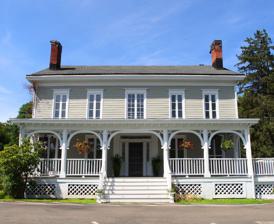
Building: The Maples (Rhinebeck, New York)
Country: United States of America
Year built: 1833
Historic house in New York, United States United States historic place The Maples U.S. National Register of Historic Places Front facade of The Maples Location in New York Show map of New York Location in United States Show map of the United States Location Rhinebeck, New York , US Nearest city Kingston Coordinates 41°56′09″N 73°54′55″W / 41.93583°N 73.91528°W / 41.93583; -73.91528 Area 1.7 acres (6,900 m 2 ) Built 1833 Architectural style Greek Revival MPS Rhinebeck Town MRA NRHP reference No. 87001092 Added to NRHP August 17, 2019 The Maples is a historic house located on 108 Montgomery Street in Rhinebeck, New York . It was built in the 1830s in the Greek Revival style . Three decades later, its exterior was remodeled, adding decoration in the picturesque mode. For decades, The Maples was used as medical offices. When the medical offices closed, the building was listed for sale, but remained empty for three years, falling into despair. In 2017, new owners purchased The Maples and began an extensive renovation, transforming the building into professional office suites. Front porch entrance In 1987, it was listed on the National Register of Historic Places . Property The Maples is located on a grassy 1.7-acre (6,900 m 2 ) lot with tall shade trees in the northern portion of the village, just across from the hospital complex. A shed is in the rear, and a stone wall runs along the front. Both are considered contributing resources to its listing on the National Register. Design The main house is a two-story, five- bay frame building on a raised fieldstone foundation . The gabled metallic roof has cornice returns and is pierced by four chimneys at the corners. The eastern (front) facade has a full-length flat-roofed veranda with cornice bracketry and scroll-sawn segmentally-arched knee braces. Small Palladian windows are located in the gable apexes on the north and south, with two quarter-round attic windows on either side. On the west is a large two-story wing that was added later. It has a gabled roof of lower pitch than the main block, and bracketed cornices on the north and south elevations. A small one-story shed-roofed wing projects from the north. The main entrance is a centrally located, recessed and paneled door flanked by fluted pilasters with Doric capitals . It leads to a center hallway where some original trim remains, including a late Federal mantelpiece in the southeast parlor and original woodwork on the windows. A curving staircase, also original, leads to the second story. Most of the interior has been remodeled into office space and examining rooms. Outside, the shed to the southwest is a flushboard and clapboard - sided one-story frame building. Its gabled roof is trimmed with a scalloped pattern. The stone wall in front with central gate posts is an original feature. History Little in the historical record describes the house's builders and original owners. Local tradition has it that a farmhouse stood there in the early 19th century when it was sold to a Jeffrey H. Champlin. The house's construction date is established by its cornerstone . In 1850, a map of Rhinebeck shows Champlin still owning the house. In 1867, H. E. Welcher was listed as the owner. It is believed that he was responsible for the exterior renovations, a common trend in Rhinebeck at the time. Among the documented later owners was William Backhouse Astor Jr. , father of John Jacob Astor IV . The Maples with the floor plan corresponding to its use as a motor lodge by John Jacob Astor IV beginning in 1901, and before the later removal of the north and south wings and 2nd floor balcony. William Backhouse Astor Jr. purchased the 110 acre parcel containing The Maples from Griffen Hoffman in 1889, adding it to the land holdings of his Ferncliff estate. His son John Jacob Astor IV inherited the estate, including The Maples, in 1892. In 1901 John Jacob Astor renovated The Maples according to plans drawn up by Ferncliff estate superintendent Herbert Pinkham, CE to convert the house into a motor lodge for fellow automobile enthusiasts travelling the Old Post Road between New York and Albany. The house was put at the disposal of John Jacob Astor IV's fellow members of the Automobile Club of America. Facilities on the ground floor included a large kitchen and laundry, three parlors, one bedroom, full bath, and two wings with bay windows on the north and south sides of the house containing a billiard room and a library. The second floor contained 8 more bedrooms and full bath for lodgers, and a second floor balcony above the front porch. In the attic a water tank was installed. These renovations are further documented by a photograph in the archives of the Museum of Rhinebeck History. The property still appeared as part of the Astor's Ferncliff estate on a 1909 survey map. John Jacob Astor IV perished in the Titanic disaster in 1912 and his son William Vincent Astor inherited Ferncliff. In 1914, a small parcel containing The Maples house was sold off from the estate by Vincent Astor to W.H.B. Obre, and the owner was subsequently listed on surveys as Herbert Decker. For unknown reasons, sometime after John Jacob Astor IV's renovations to The Maples in 1901, the wings on the north and south end of the house and the second floor balcony were removed. A circa 1833 Greek Revival building listed on National Register is located in Rhinebeck village. "We aren't sure when Jeffrey Hazard moved from Rhode Island to Dutchess County, New York. His father, Thomas, is said to have moved there sometime after 1878, which would have been before the end of the War when Jeffrey was still a youngster. Some records claim that Jeffrey's twins, George and Ellis, were born in Rhode Island, which would mean he was still there in 1802. Other records say they were born in Rhinebeck, New York, where they family settled and lived out their days.[2] That suggests he could have moved to New York many years earlier." Jeffrey Hazard was about 23 years old when he married Delight Wilbour (Wilbur or Wilbor). Again, records conflict about whether Delight and her younger sister Prudence were born in Rhode Island or Dutchess County . Delight died in 1795, the year after the marriage. It is possible her death was related to childbirth. The following year, Jeffrey married her sister Prudence. Jeffrey and Prudence's first baby was a boy, named Hazard. He fathered nine children and lived to age 72. When Hazard was 2½, a baby sister was born, named Delight, presumably after Prudence's late sister. Three and a half years later, in November 1802, twins George and Allis joined the family. A brother John was born in 1808. The following account comes from Bob Champlin: "Jeffrey became a wealthy man in Rhinebeck and was made a Trustee of the Rhinebeck Methodist Church on June 2, 1829 ... In the late 1700s, [he] built an estate referred to over the years first as the 'Old Homestead' and later as 'The Maples'. The property was located along the Old Post Road north of the village and consisted of 135 to 150 acres plus the mansion. Jeffrey sold it to Mr. Upton, who in turn sold it to Henry Welcher, who sold it to John van Wagner, who sold it to John Woods, who sold it to John Wilbour Champlin (son of Jeffrey). The property then passed from the Champlins' hands for good when John sold it to Griffen Hoffman. He sold the land to Mr. Ingalls, who later sold it back to him. Hoffman then sold the property to Astor. At some point, between Astor's death and Lorenzo Decker's death, the property was sold to Decker, who died there on September 28, 1900. When the five Hazard children reached adulthood Hazard married Mary Ann Plass, and George married Susan Underwood. Both Delight and Allis married men whose last names were Champlin. John married Jane Van Allen and later bought back the family estate. Political journalist Richard Rovere owned The Maples and raised his family there. He wrote his monthly New Yorker column there from 1944 until his death. References